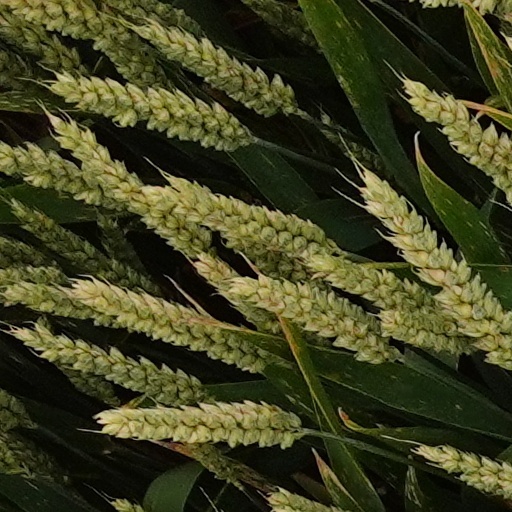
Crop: wheat